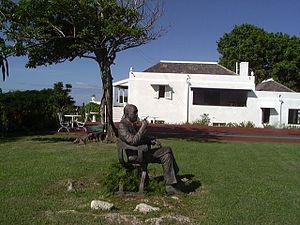
Goldeneye est la résidence de style colonial tropical de 1946 de Ian Fleming à Oracabessa en Jamaïque dans la mer des Caraïbes. Ian Fleming y passe tout ses hivers de 1946 à sa disparition en 1964, et y crée et rédige sa célèbre saga de roman d'espionnage et de scénario de films à succès international James Bond 007. La maison fait partie à ce jour du complexe hôtelier grand standing de plus de 20 hectares « Goldeneye Hotel and Resort » et « James Bond Beach Club ».